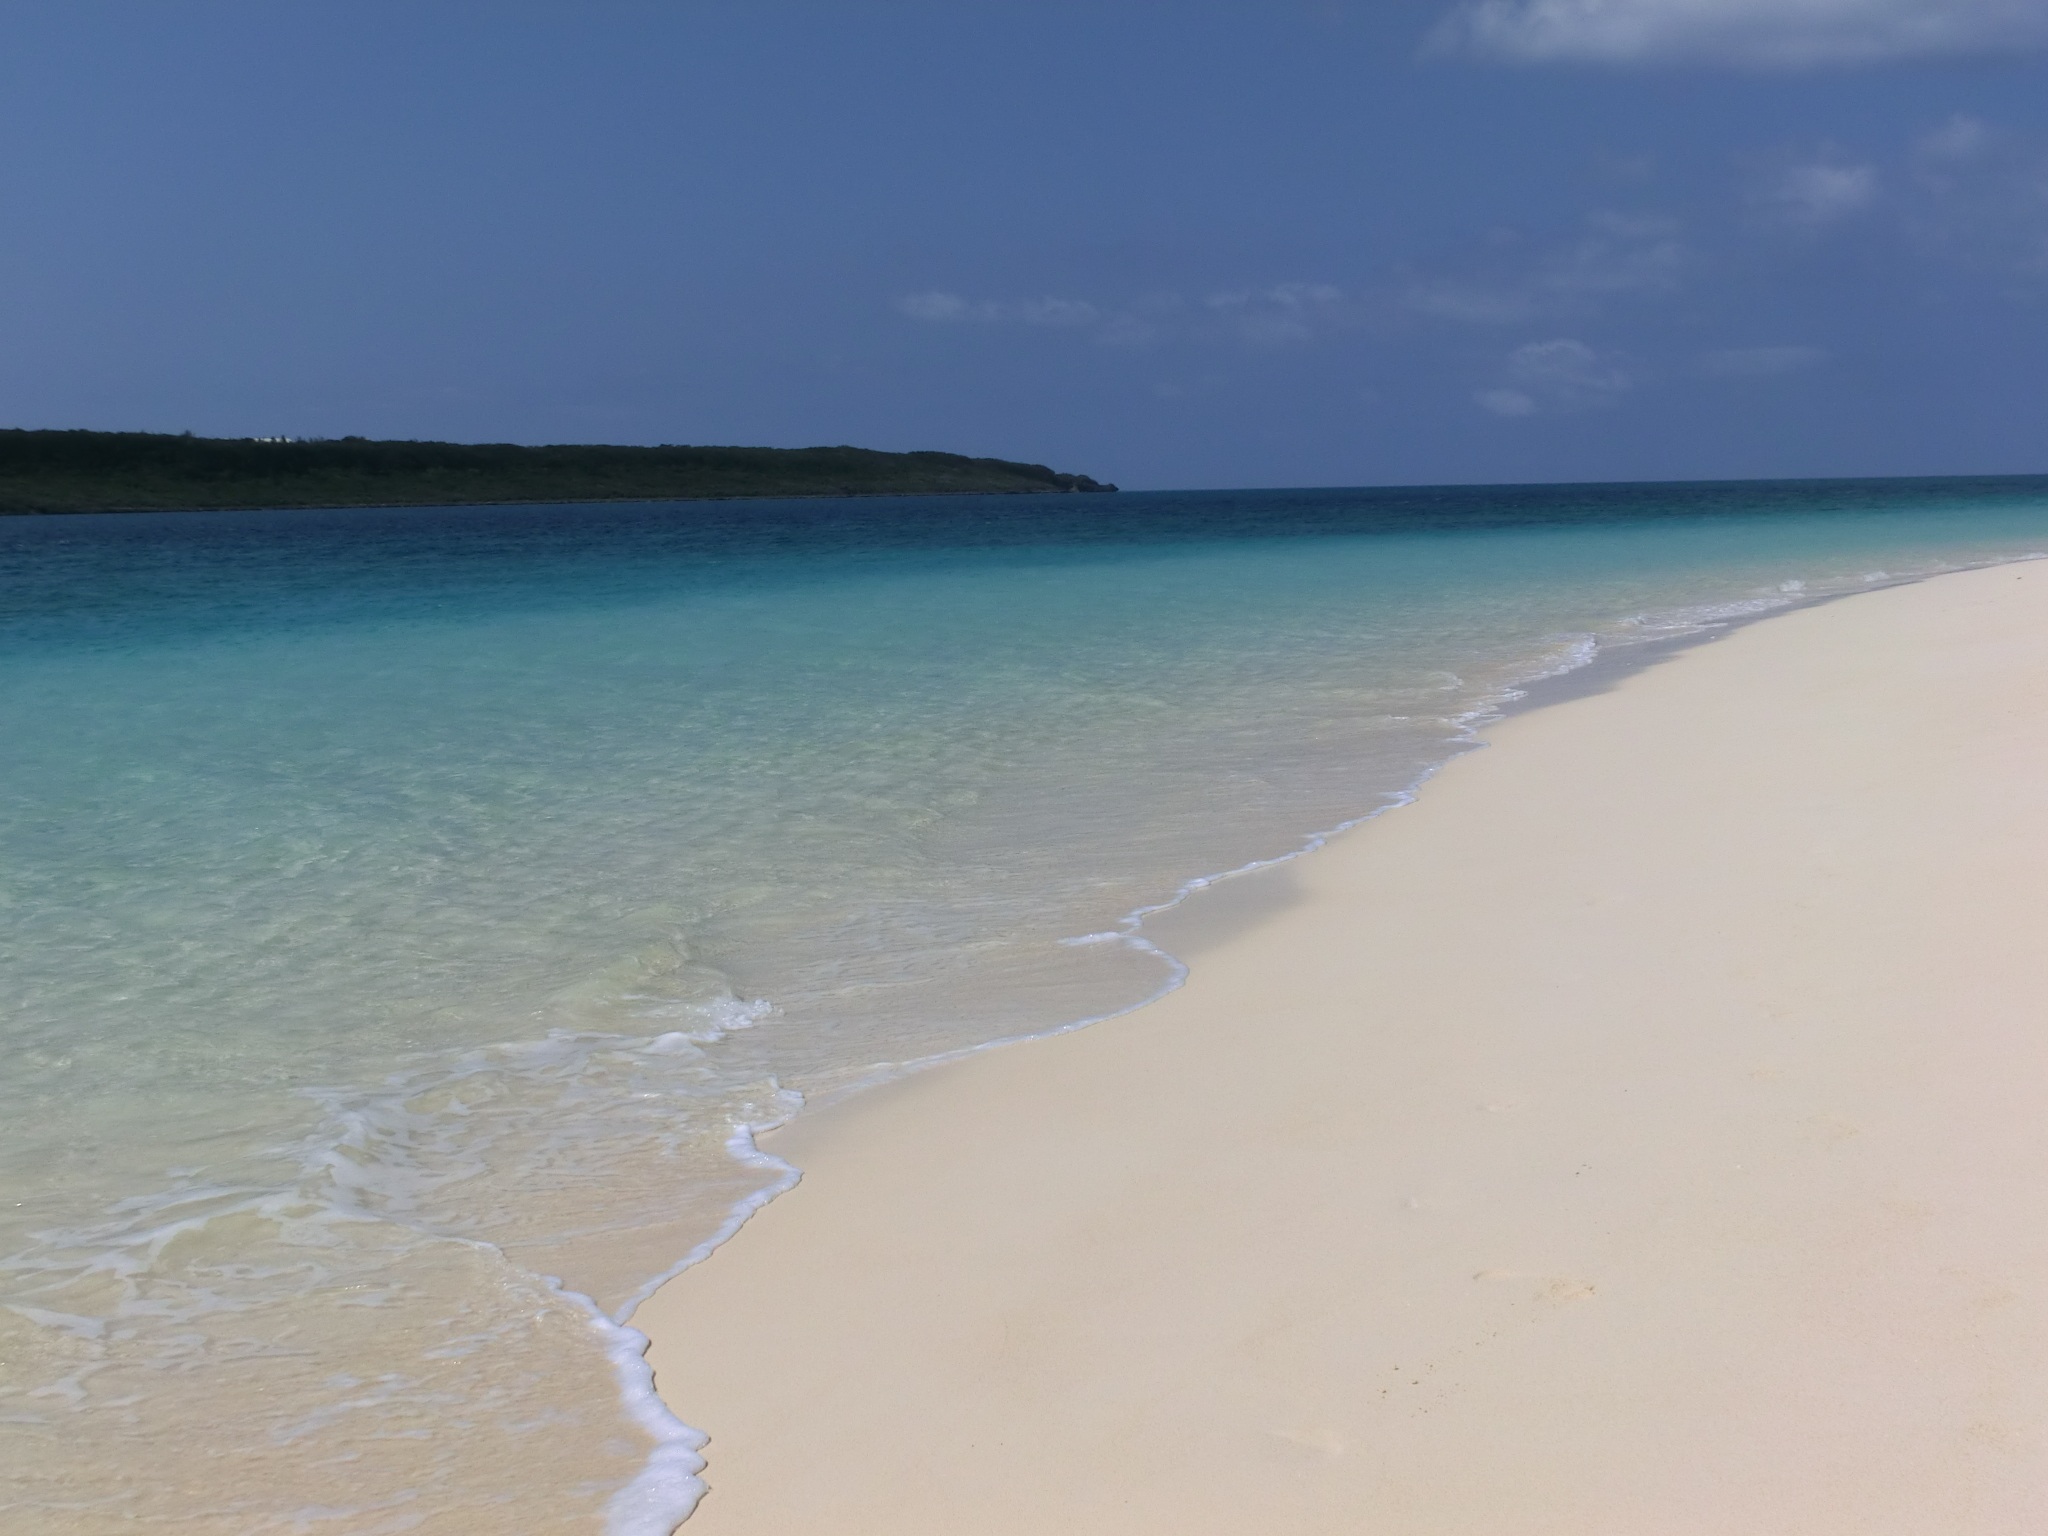
beach, sea, coast, sand, ocean, horizon, shore, wave, lagoon, bay, island, body of water, one, resort, comfort, quiet, cape, okinawa, transparency, southern countries, wind wave, miyako island